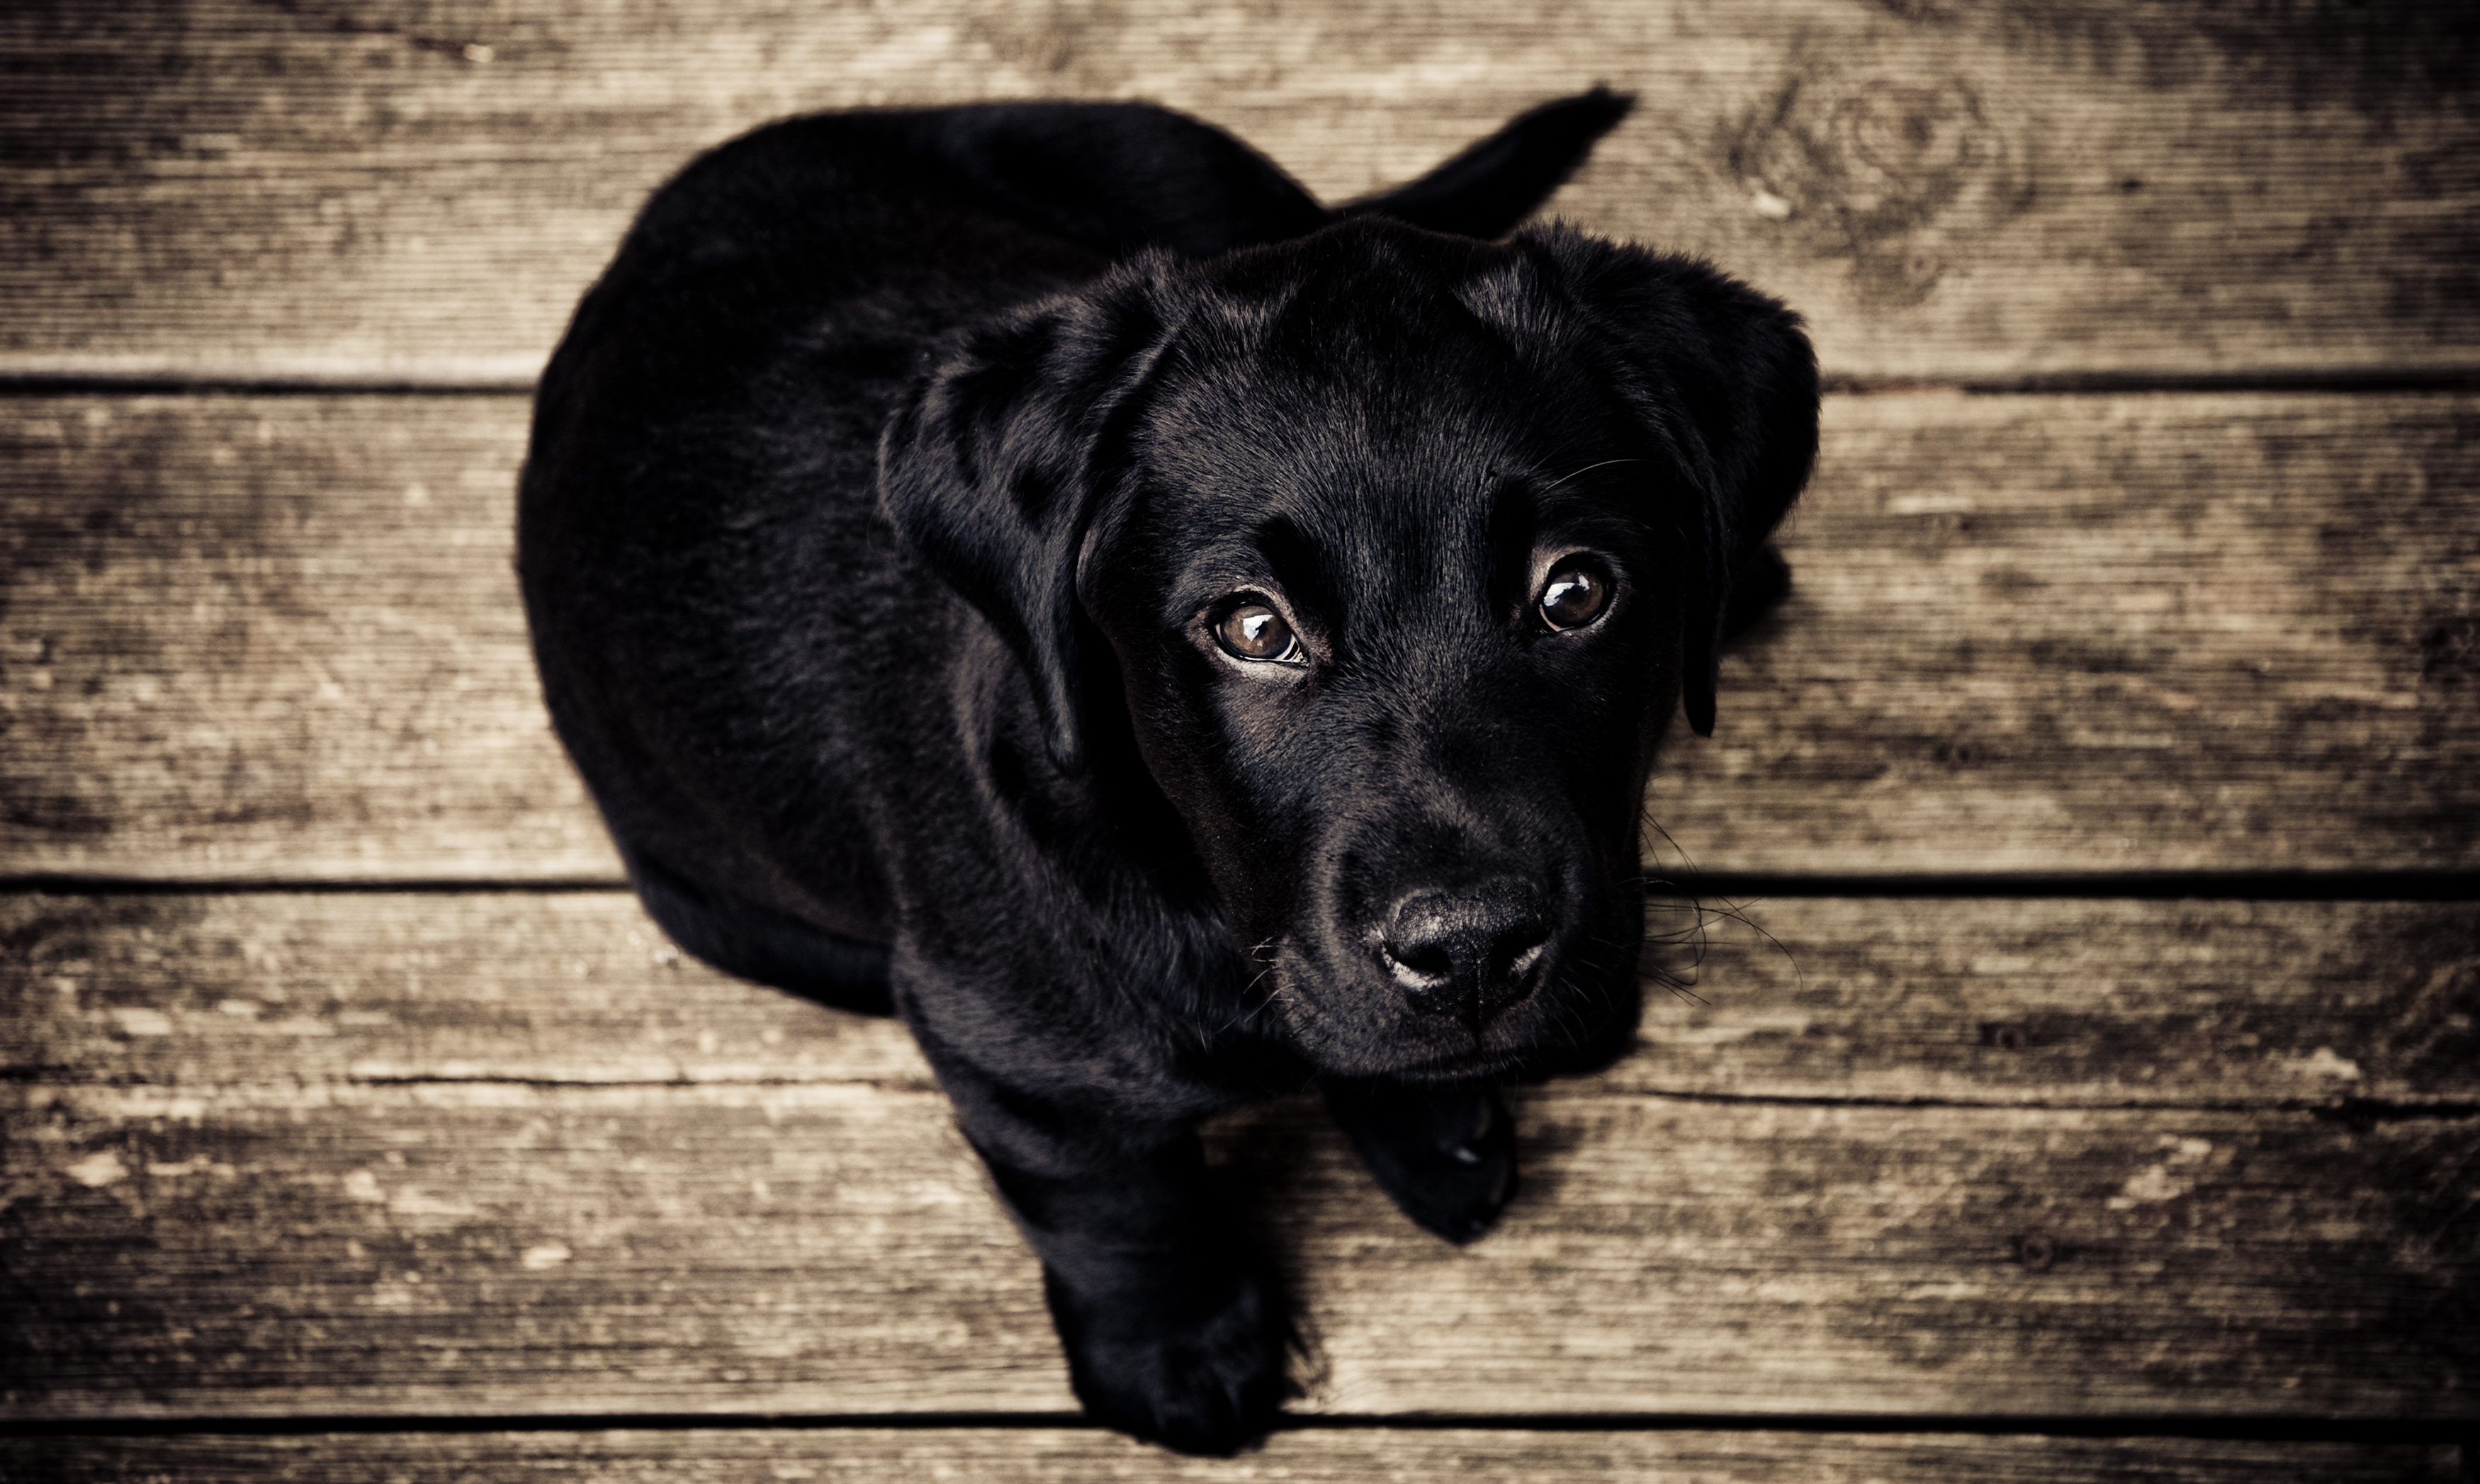
black and white, wood, puppy, dog, animal, cute, pet, sight, mammal, black, monochrome, eyes, look, vertebrate, labrador retriever, retriever, monochrome photography, dog like mammal